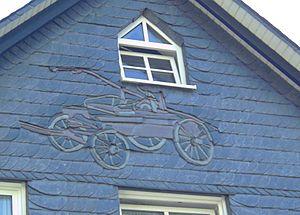
L'ardoise est un petit élément de couverture des bâtiments, façonné par débit et fente de certains schistes fins dits ardoisiers.